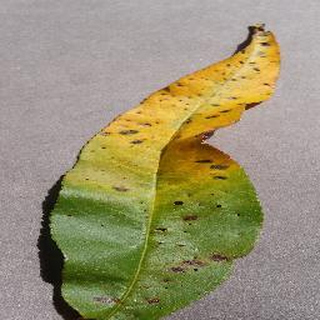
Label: peach_bacterial_spot